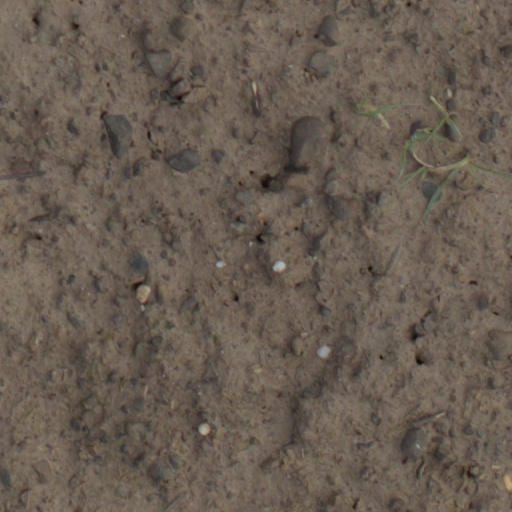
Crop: wheat